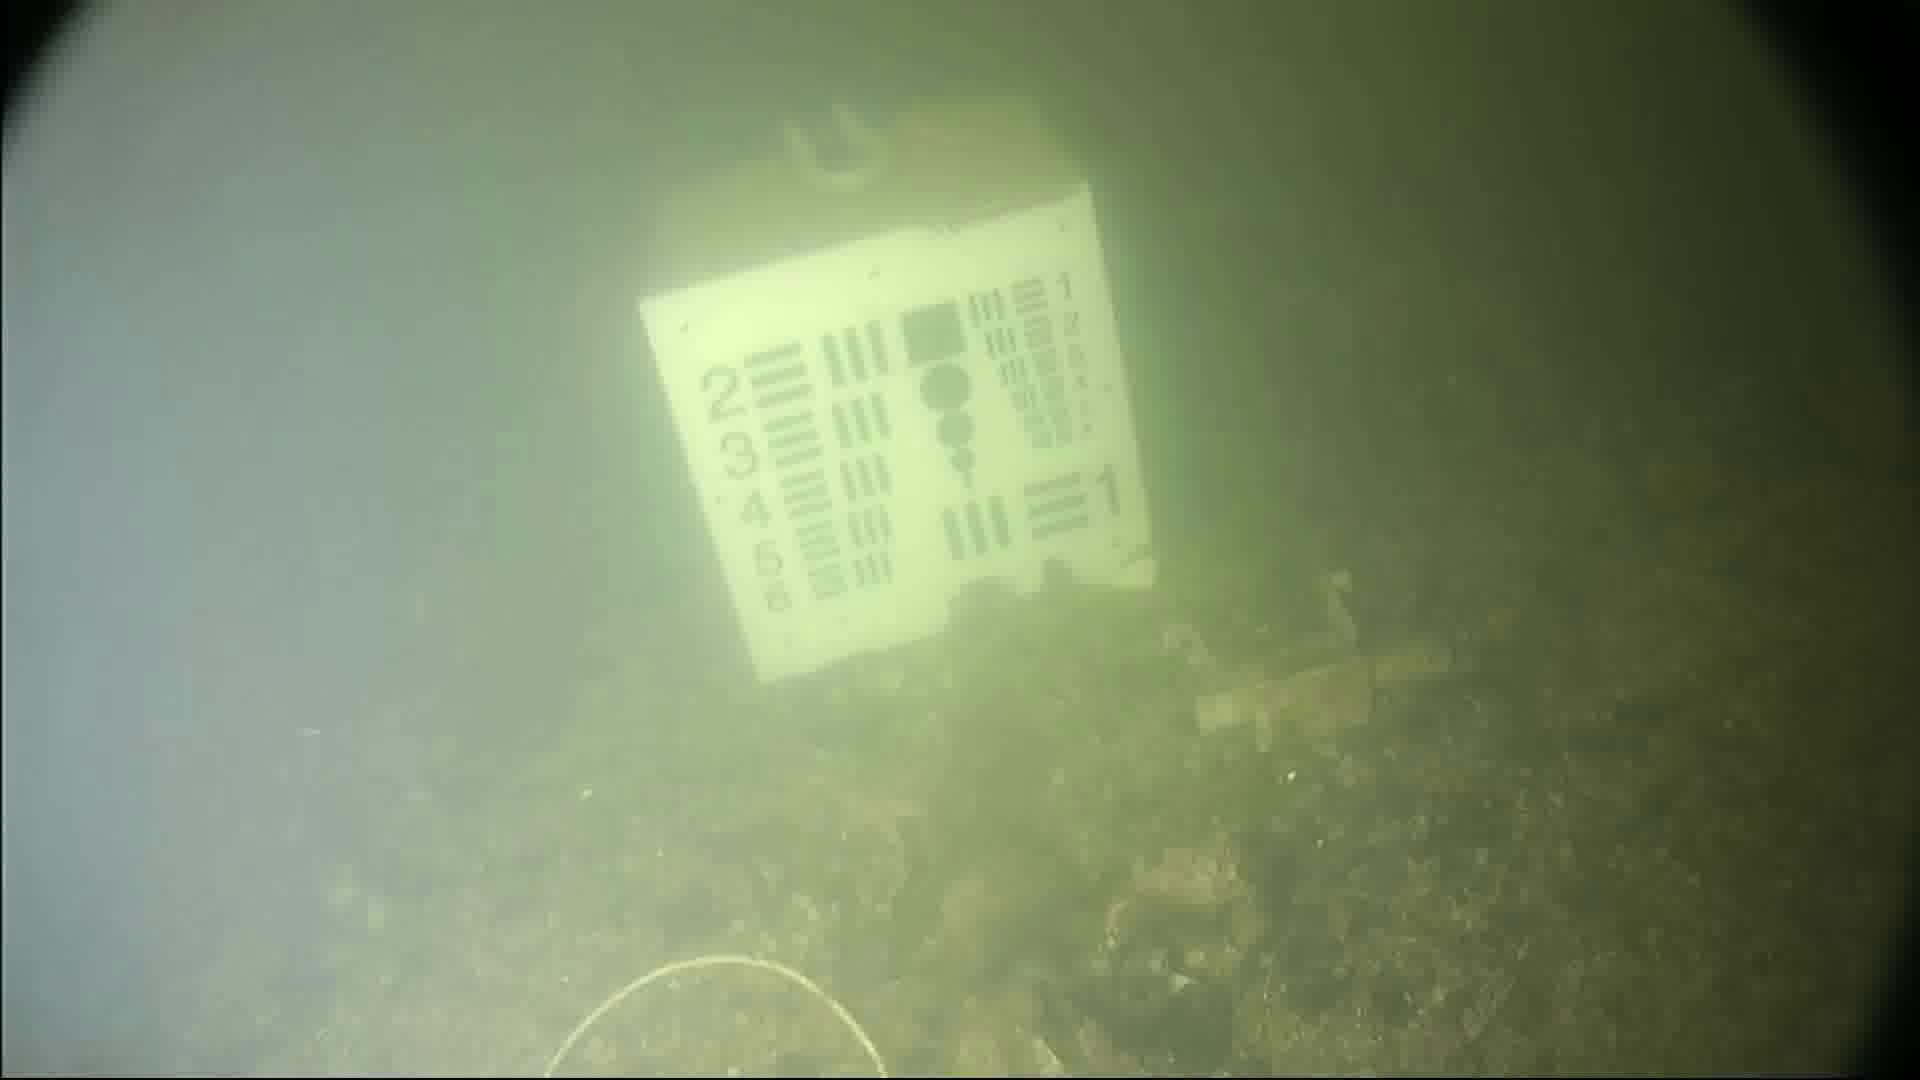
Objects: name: starfish